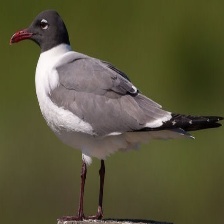
Species: LAUGHING GULL
Scientific name: LEUCOPHAEUS ATRICILLA